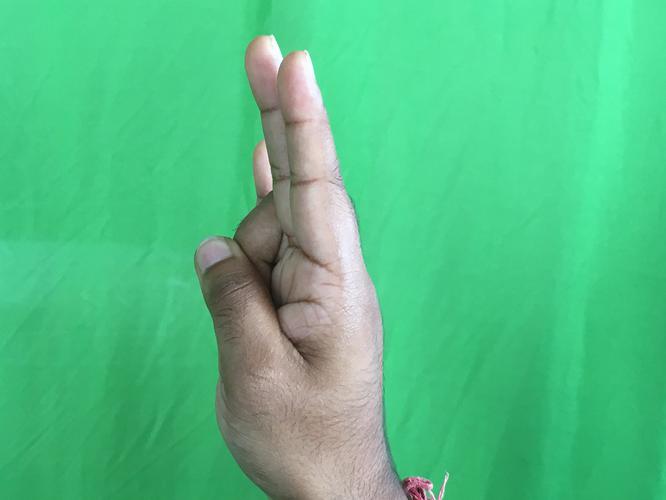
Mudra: Mayura
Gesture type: single_hand